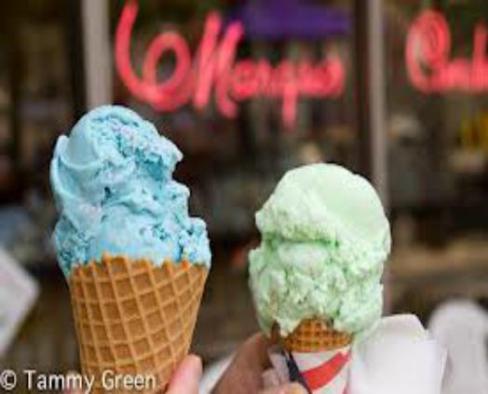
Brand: margie's candies
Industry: Food